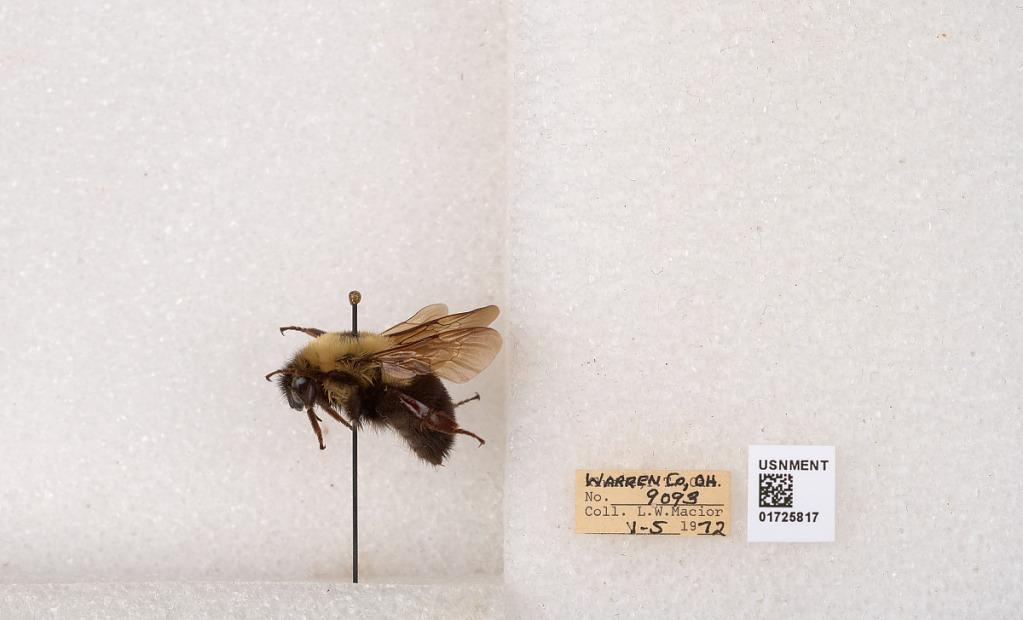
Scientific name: Bombus impatiens Cresson
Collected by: L. Macior
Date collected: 1972-5-5
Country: United States
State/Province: Ohio
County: Warren
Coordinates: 39.4276, -84.1668